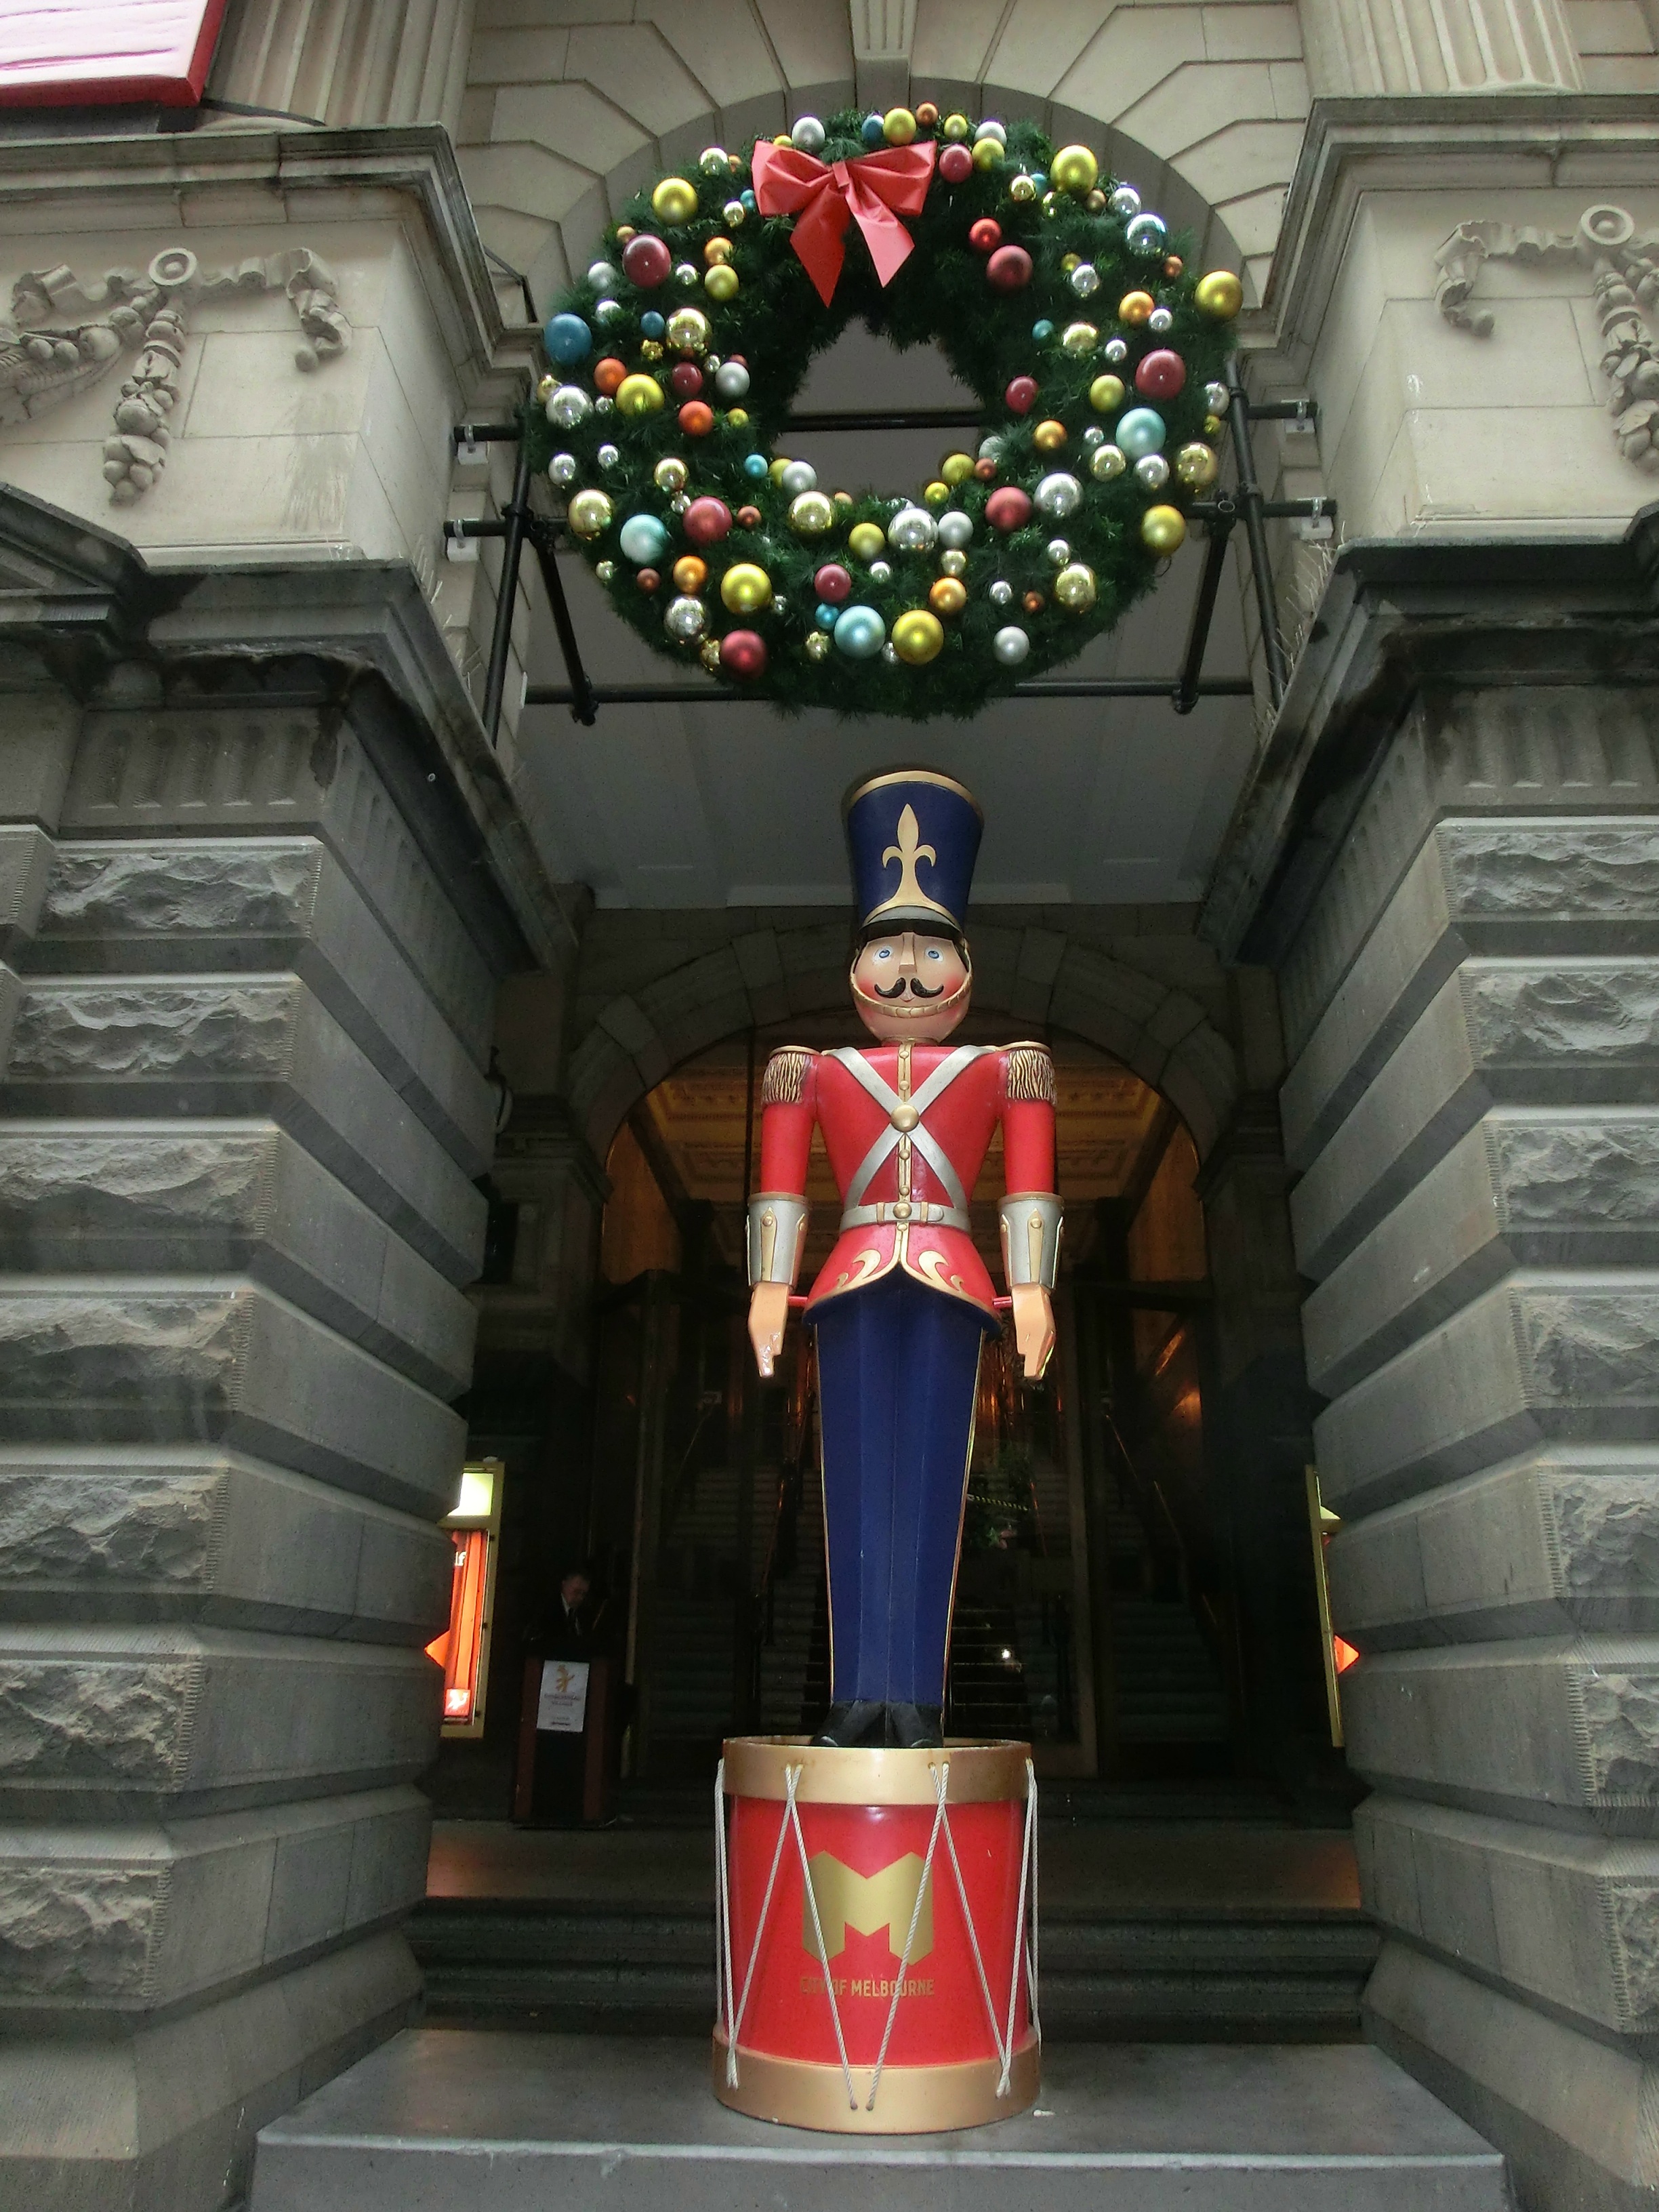
soldier, christmas, toy, deco, sculpture, screenshot, fictional character